Second-order logic

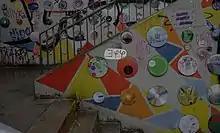
Graffiti in Neukölln (Berlin) showing the simplest second-order sentence admitting nontrivial models, “”.

First-order logic can quantify over individuals, but not over properties. That is, we can take an atomic sentence like Cube("b") and obtain a quantified sentence by replacing the name with a variable and attaching a quantifier: